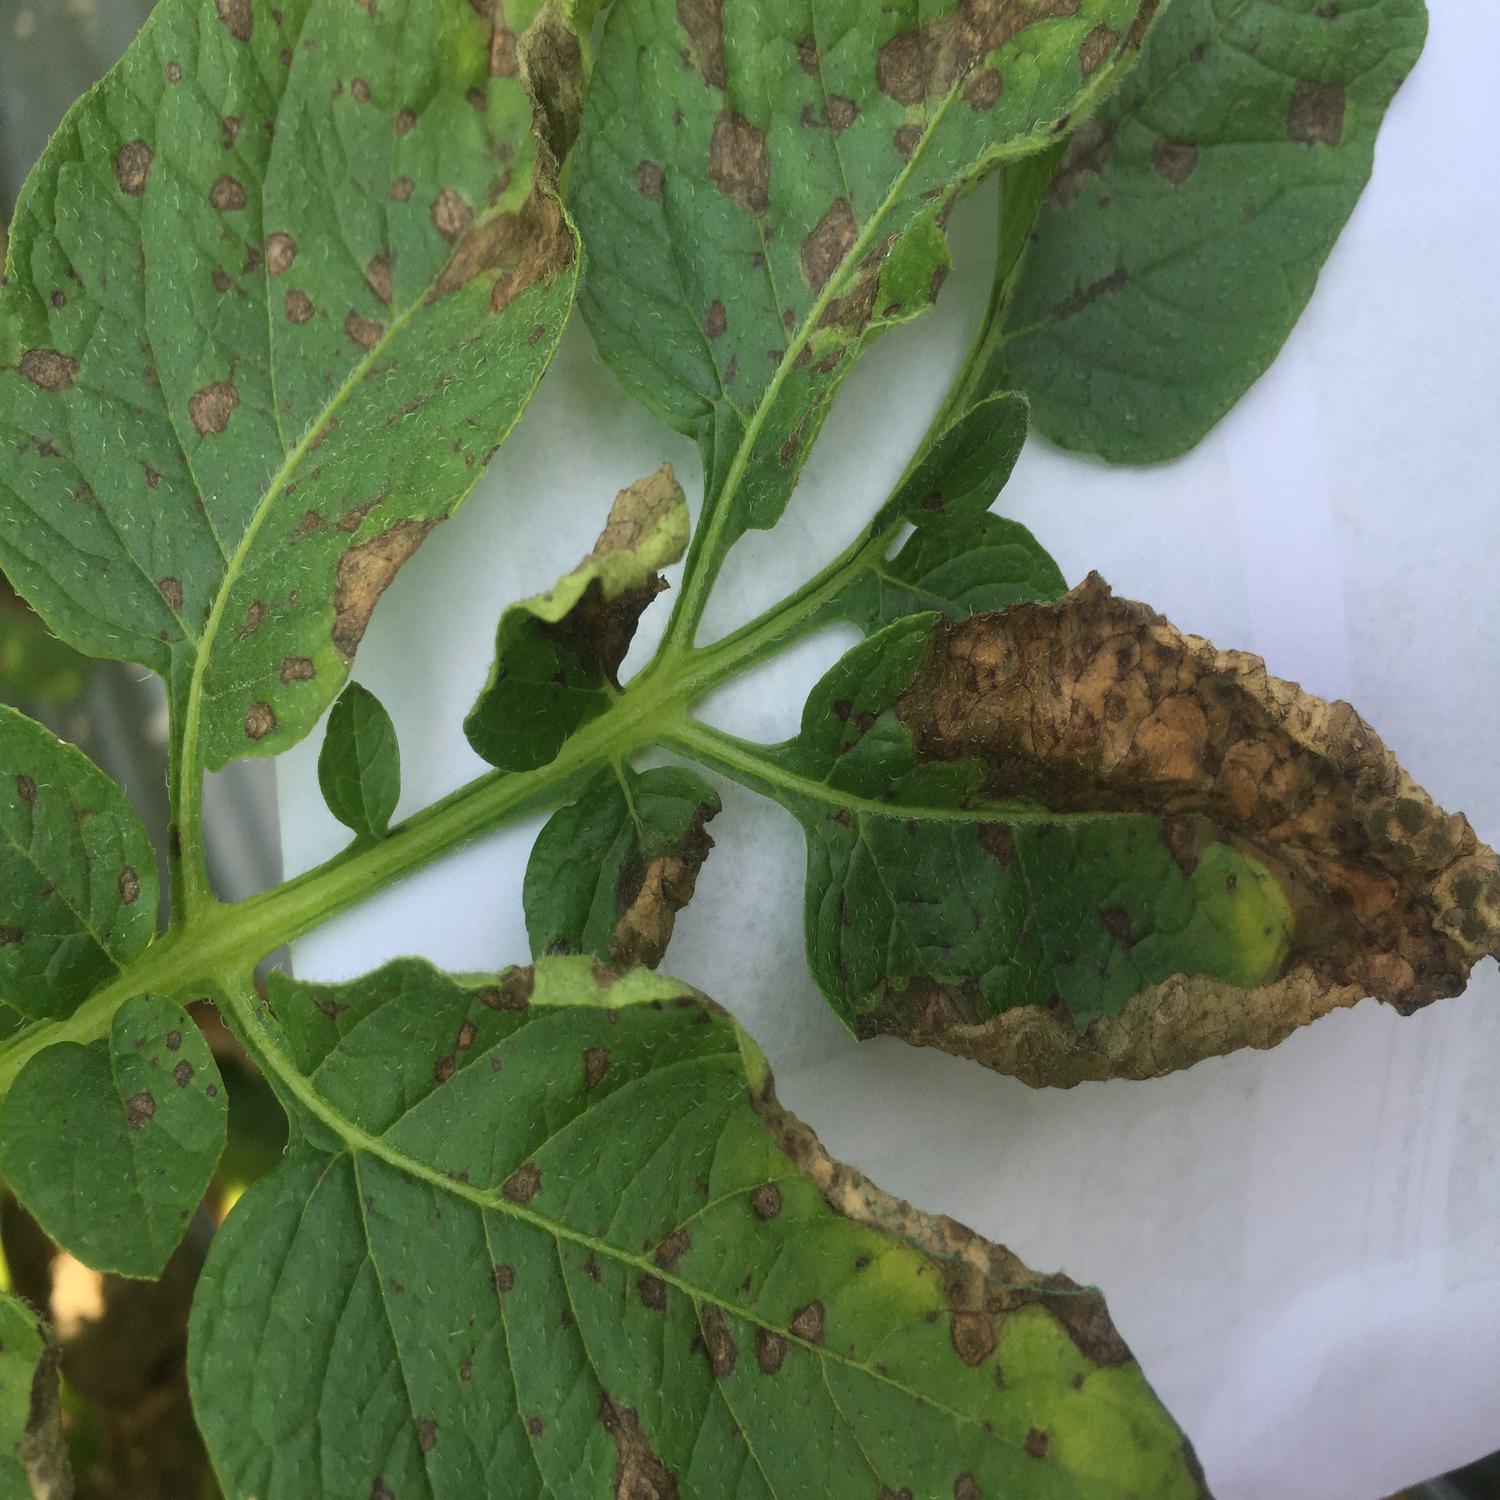
Label: Fungi